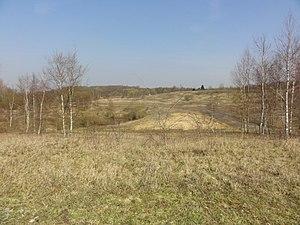
Terril n° 24 dit 4 d'Auchel, fosse n° 4 - 4 bis de la Compagnie des mines de Marles, Auchel et Burbure, Pas-de-Calais, Nord-Pas-de-Calais, France.
La fosse nᵒ 4 - 4 bis dite Saint-Émile ou Bois de Rimbert de la Compagnie des mines de Marles est un ancien charbonnage du Bassin minier du Nord-Pas-de-Calais, situé à Auchel. La fosse nᵒ 4 a été construite en 1867 avec 300 000 francs, le surplus des résultats de la production de l'année 1866, qui a vu l'effondrement du puits de la fosse nᵒ 2 et la mise en service de la fosse nᵒ 3. Cette ouverture permet à la compagnie d'augmenter substantiellement sa production d'années en années. Le puits nᵒ 4 bis est ajouté en 1889. La Compagnie de Marles rachète celle de Ferfay en 1925. La fosse nᵒ 1 de cette dernière devient le puits d'aérage nᵒ 4 ter des mines de Marles.